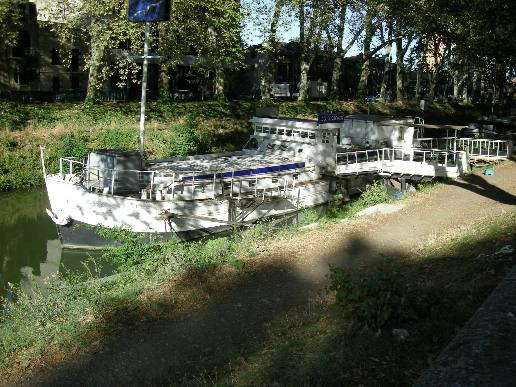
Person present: No